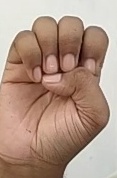
ASL sign: E